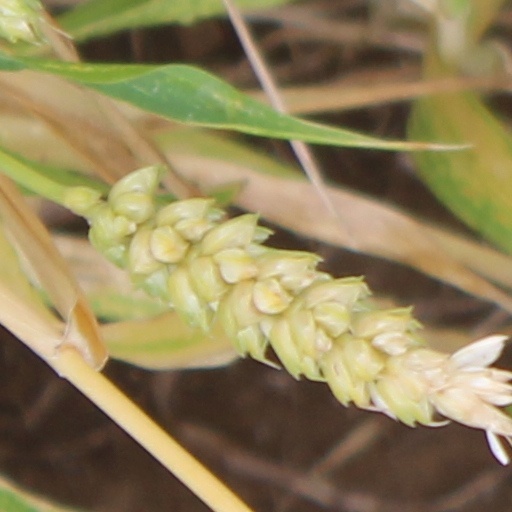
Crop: wheat